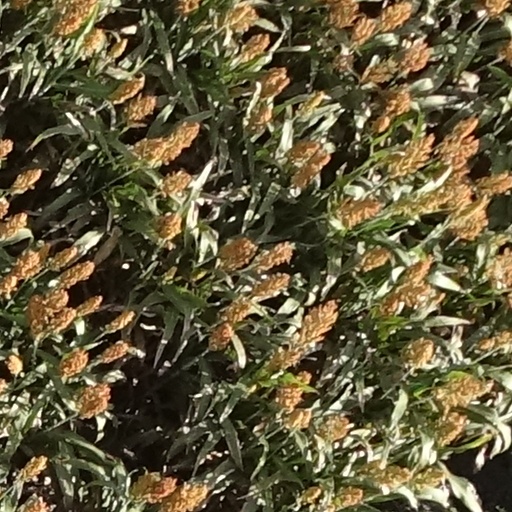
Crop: sorghum